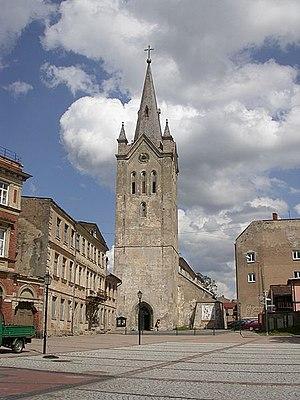
Église évangélique luthérienne de Cēsis (Lettonie)
Cēsis est une ville de la région de Vidzeme, en Lettonie. Jusqu'à la réforme territoriale du 2009, la ville faisait partie du Cēsu rajons. Aujourd'hui c'est le centre administratif de la commune de Cēsis. Sa population s'élevait à 16 093 habitants en 2013.